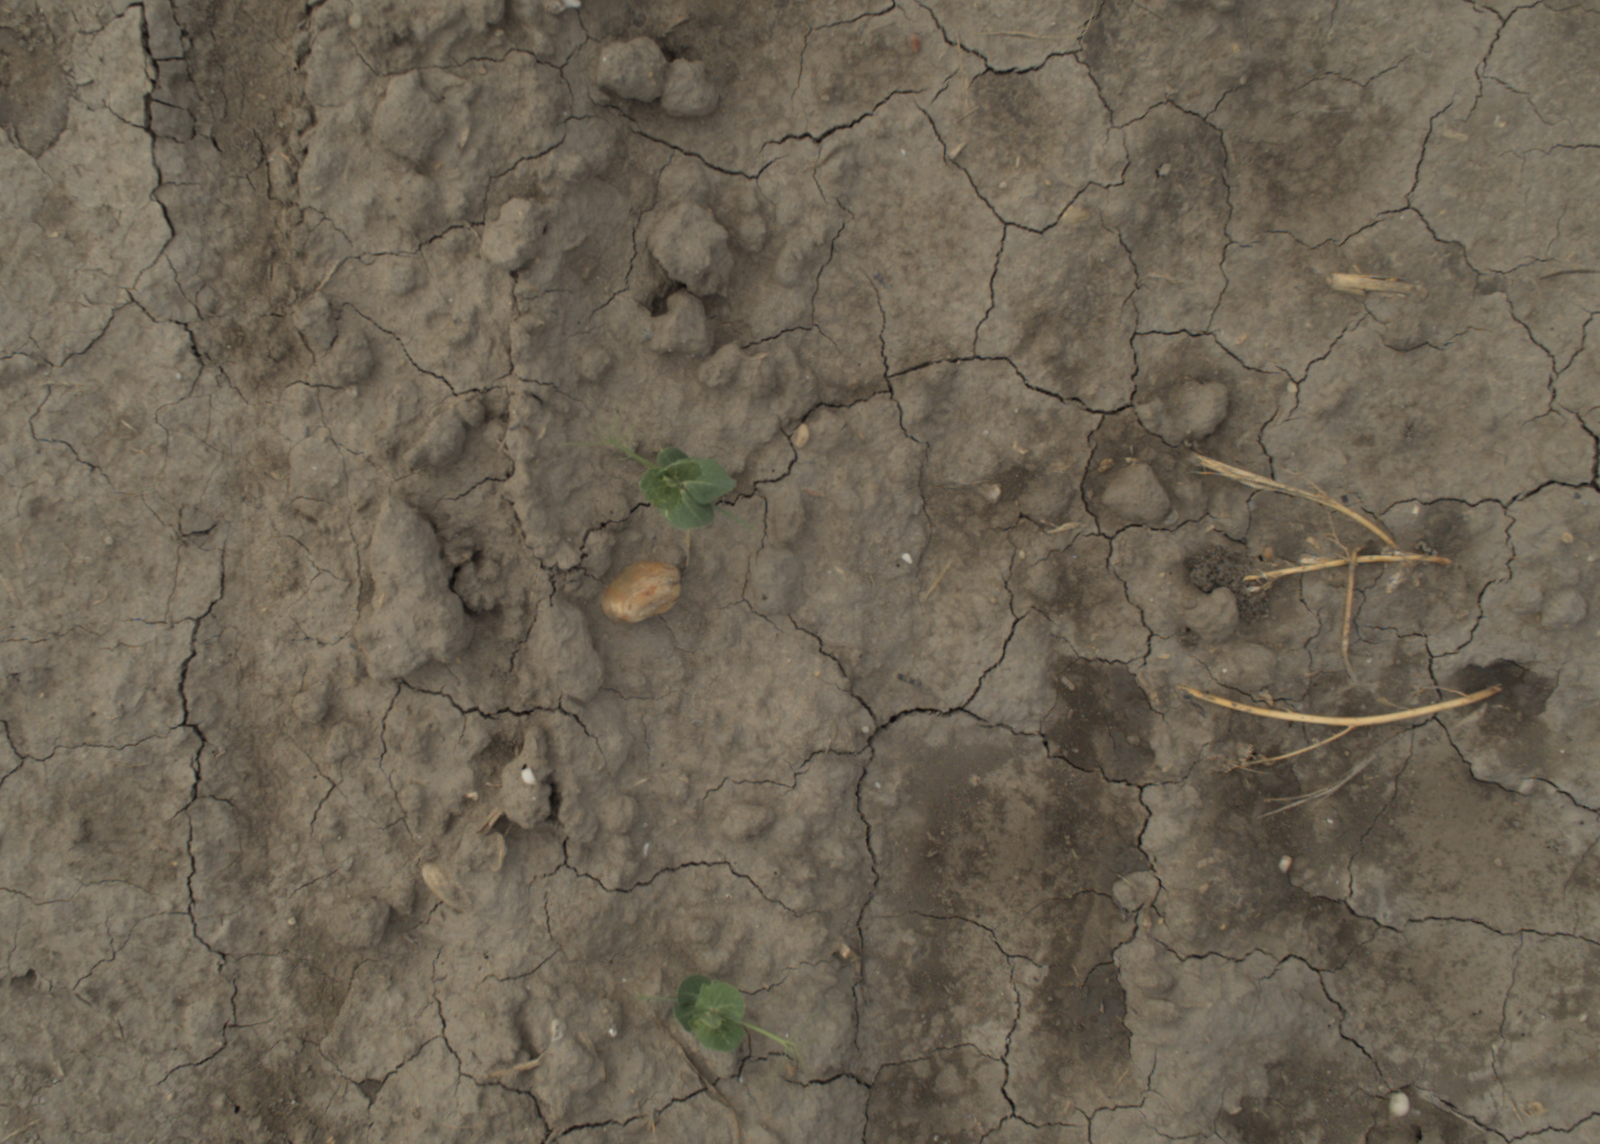
Capture date: 21.09.2021 10:51:09
Weather: mixed
Wind: light
Seeding date: 02.09.2021
Plant canopy height (mm): 962